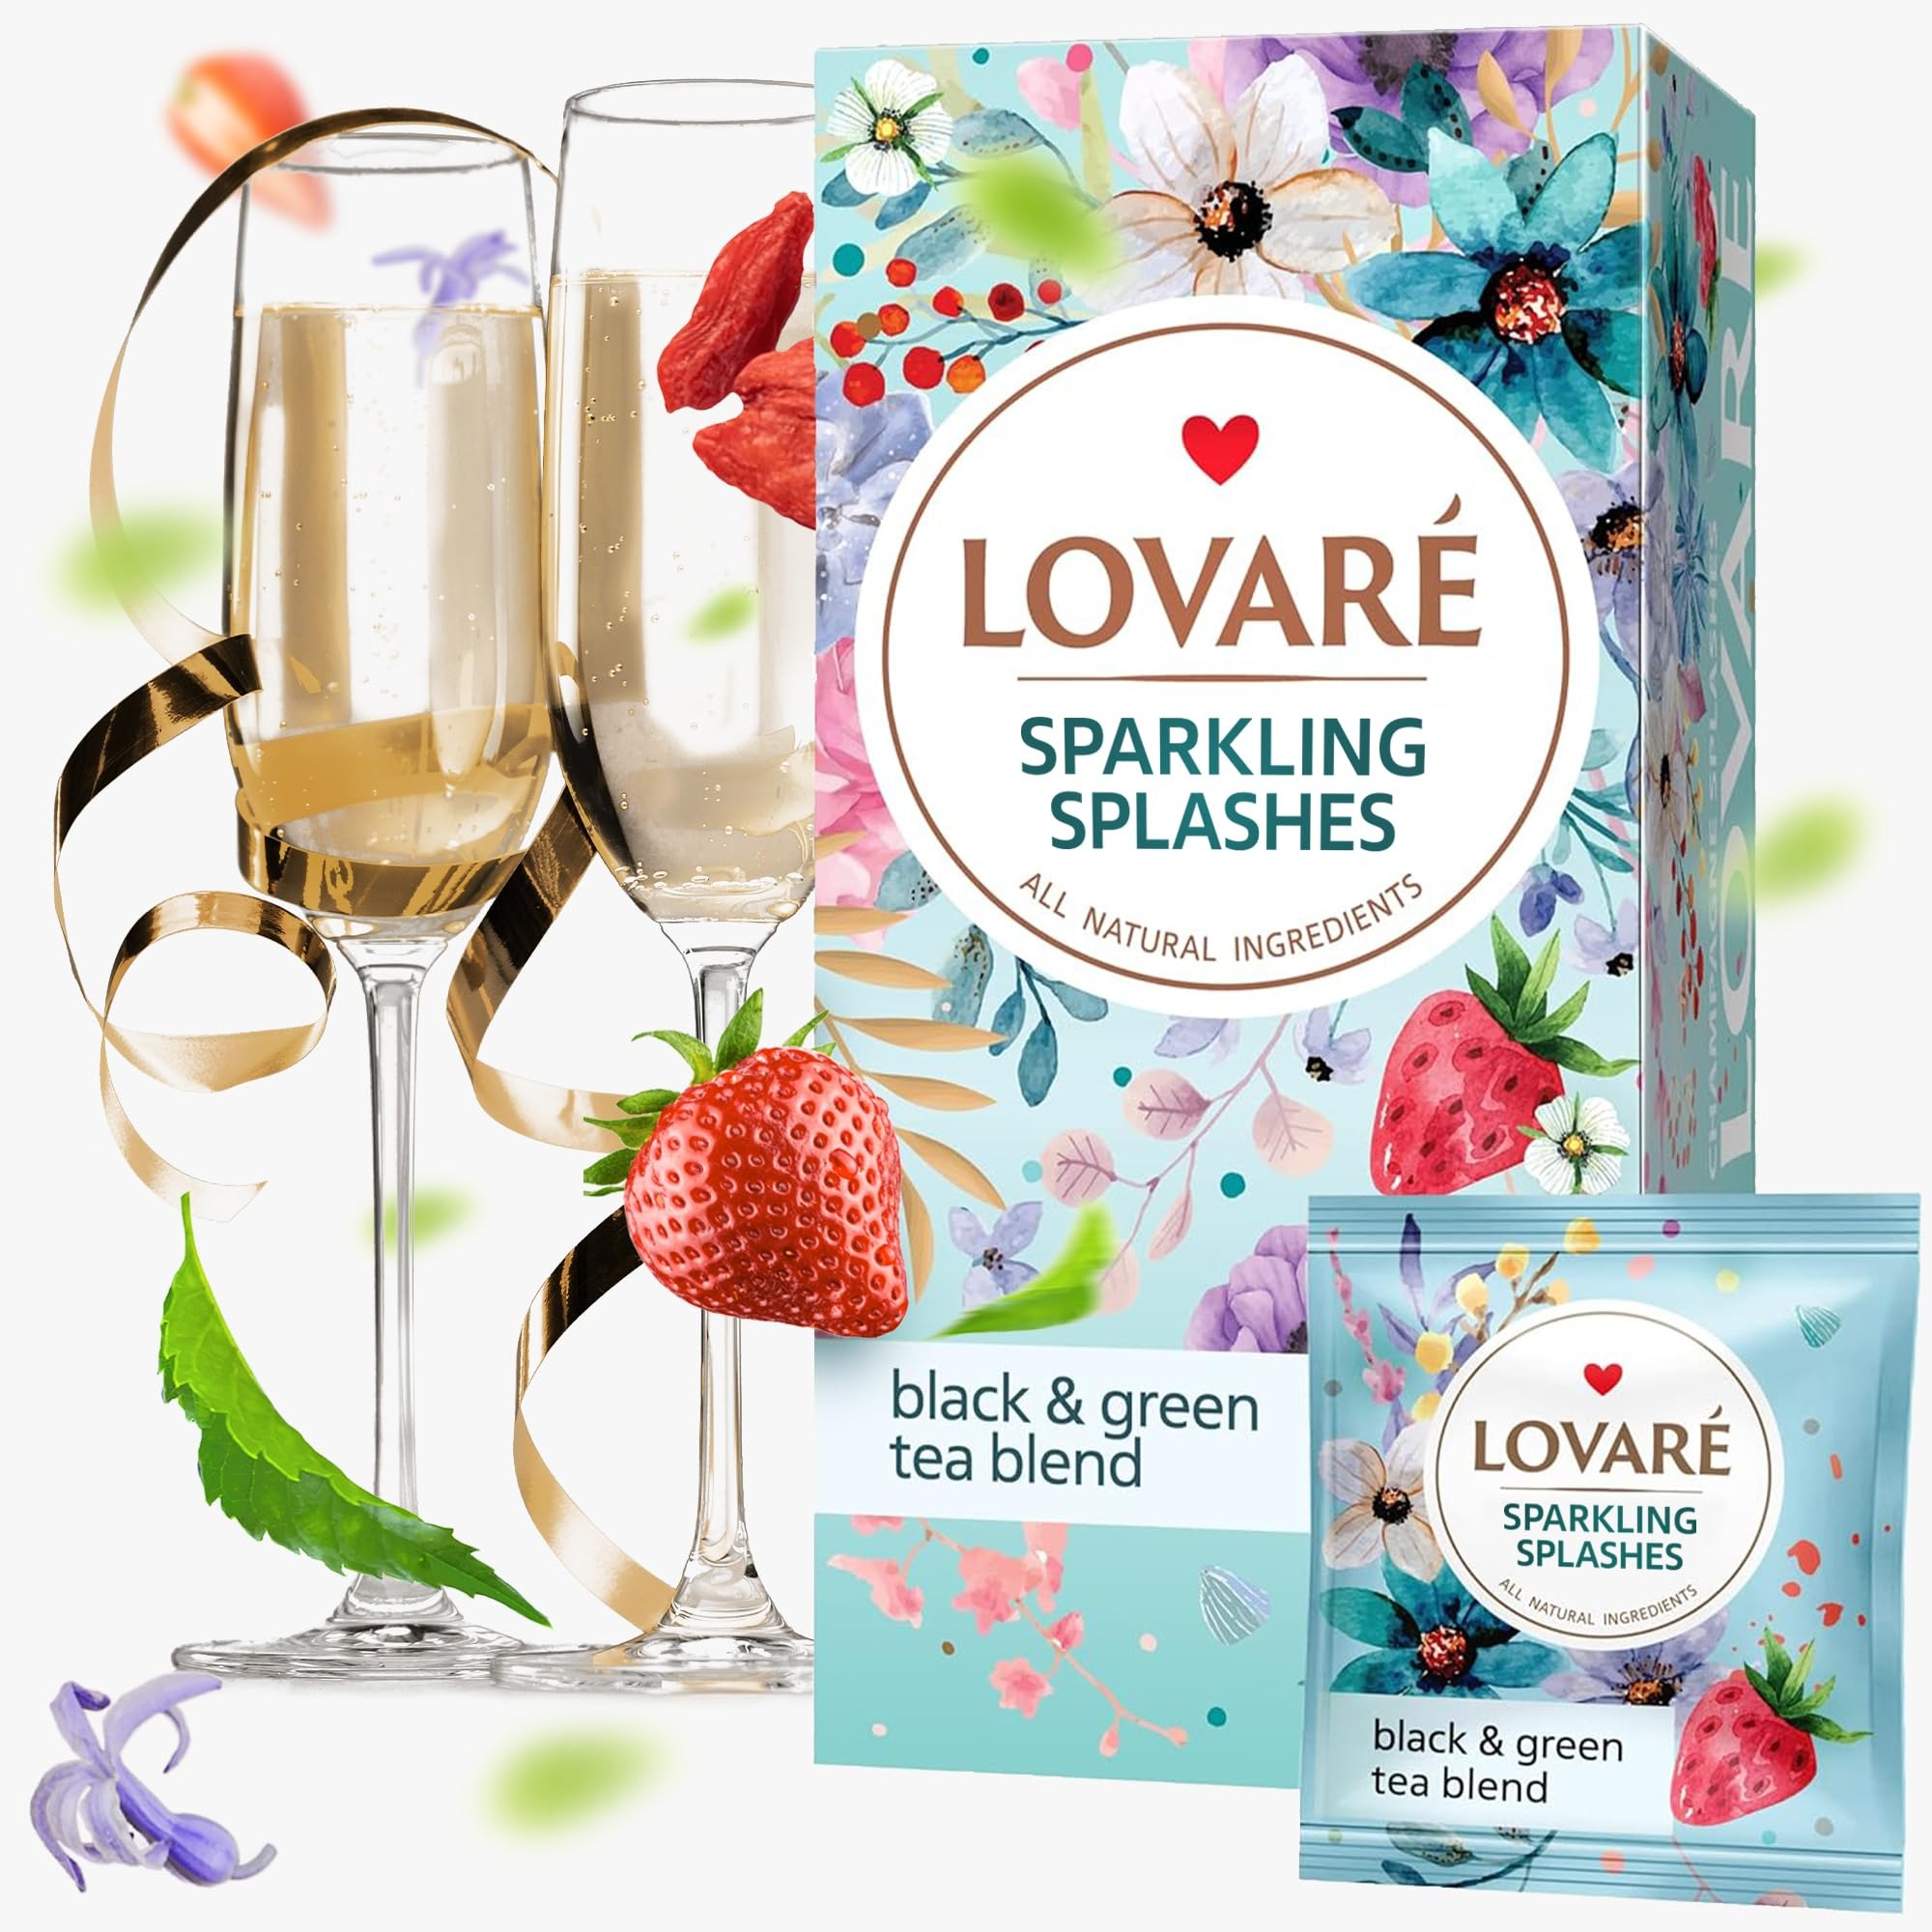
Item Name: LOVARE Sparkling Splashes Tea Bags 48 g - Made in Ukraine - Classic Black and Sencha Green Flavored Tea Blend - Tea Bags Individually Wrapped - Gift Box Sets for Tea Lovers (24 Tea Bags x 2 g Each)
Bullet Point 1: Sparkling Splashes Blend: A combination of aromas and flavors results in a distinctive and recognizable taste contained in tea packets. French hills and scented sparkles, and more – Sparkling Splashes tea samplers are ready to surprise you.
Bullet Point 2: The Mix of Ingredients: Sparkling Splashes individually wrapped tea bags blend features black and Sencha green tea, which builds a solid basis, and strawberry, cornflower and safflower petals and goji berries which give the tea pack sweet and refined notes.
Bullet Point 3: Easy and Quick to Brew: As Sparkling Splashes individual tea bags are packed in individual bags, it’s easy to take one and put it in a cup with hot water in the blink of an eye. After 5 minutes, you can enjoy your full of fragrance tea.
Bullet Point 4: Convenient Gift Box: Sparkling Splashes tea comes in a floral box, which can be used as a standalone present for a tea-loving friend. The box can serve as a convenient dispenser – put it on a desk, drawer, or kitchen table.
Bullet Point 5: Product of Ukraine: Sparkling Splashes bulk tea bags are made with love on the territory of Ukraine.
Product Description: Imagine a cozy evening. Your loved ones surround you, you hear laughter and see smiles, but sense there is one missing point. What is it? A delightful and hot tea that warms the atmosphere and strengthens the memories. Sparkling Splashes tea is an accurately crafted blend that contains classic organic black tea and Sencha organic green tea and uses additional flavors - cornflower petals, safflower petals, and strawberry - to grant tea a deeper, richer, and brighter taste. Tea bags are a comfortable solution for those who wish to enjoy a fragrant tea on the go. Our pure leaf tea sets for adults allow you to deliver aromas and fresh bouquet to any part of the world. You can put these tea bags in your backpack, rucksack, pocket, handbag, or purse and take them while traveling, on vacations, holidays, festivals, Thanksgiving, Christmas celebrations, and more. Christmas gifts for women and men tea bags don’t require supplementary skills to achieve optimal results and get the cup that you desire time after time. All you need is to open the sealed package, put it in the cup, pour over hot water, and brew tea for about 5 minutes. Maybe you fancy iced tea bags or cold brew tea bags? You are free to you our organic tea bags to make tea in any way you desire. Brew tea bag regularly, then put it into the freezer and then add some ice to prepare iced tea. Or take another path, brew tea regularly and put it away for a couple of hours or for a day, then put some ice in it to prepare cold brew iced tea bags. Lovare teas come in floral and ornamental boxes, so don’t require secondary packaging and wrapping.
Value: 24.0
Unit: Count

Price: 19.95